Neoplan USA

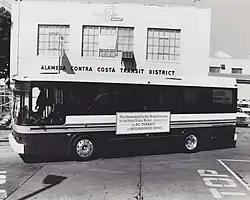
"Intermediate Size Bus" assembled by Gillig under a license from Neoplan, during testing with AC Transit

Prior to opening its own factory, Neoplan broke into the United States transit market by licensing a long bus design to Gillig, who assembled and sold it as the Gillig-Neoplan from 1976 to 1978. At the time Neoplan was better known for its intercity coaches rather than its transit buses. The company participated in the development of the VöV-Standard-Bus in the late 1970s and built transit buses for Saudi Arabia in 1979 and 1980. In February 1980, company officials announced they would open a plant in either Lamar or Clearfield, Pennsylvania, ultimately selecting Lamar for its mild winters and sunny weather. After announcing its intentions to build its factory, Neoplan USA began soliciting bids for transit buses.